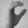
ASL letter: C